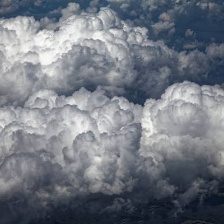
Cloud type: Stratus